Shell (projectile)

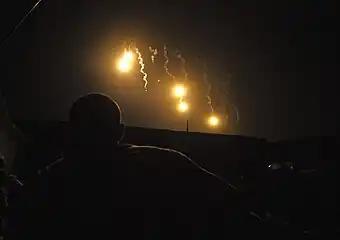
Illumination rounds fired from a M777 howitzer

Chemical shells contain just a small explosive charge to burst the shell, and a larger quantity of a chemical agent or riot control agent of some kind, in either liquid, gas or powdered form. In some cases such as the M687 Sarin gas shell, the payload is stored as two precursor chemicals which are mixed after the shell is fired. Some examples designed to deliver powdered chemical agents, such as the M110 155mm Cartridge, were later repurposed as smoke/incendiary rounds containing powdered white phosphorus.